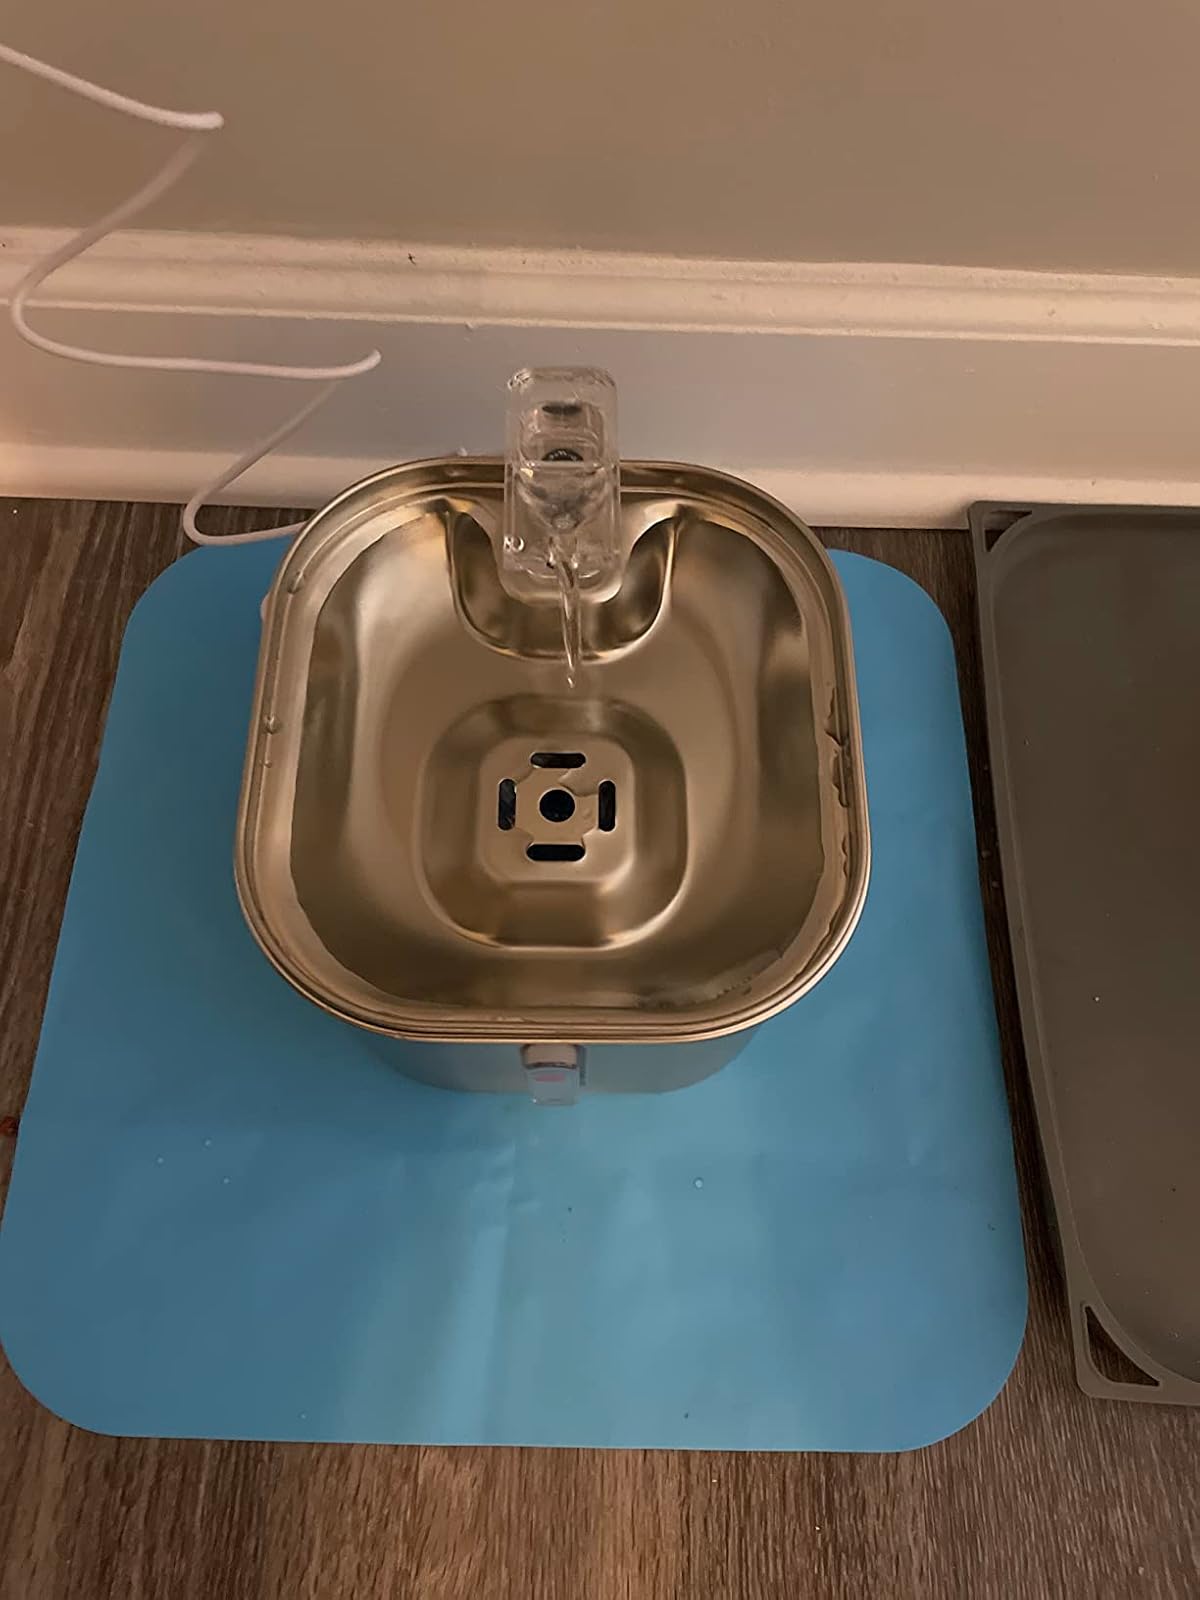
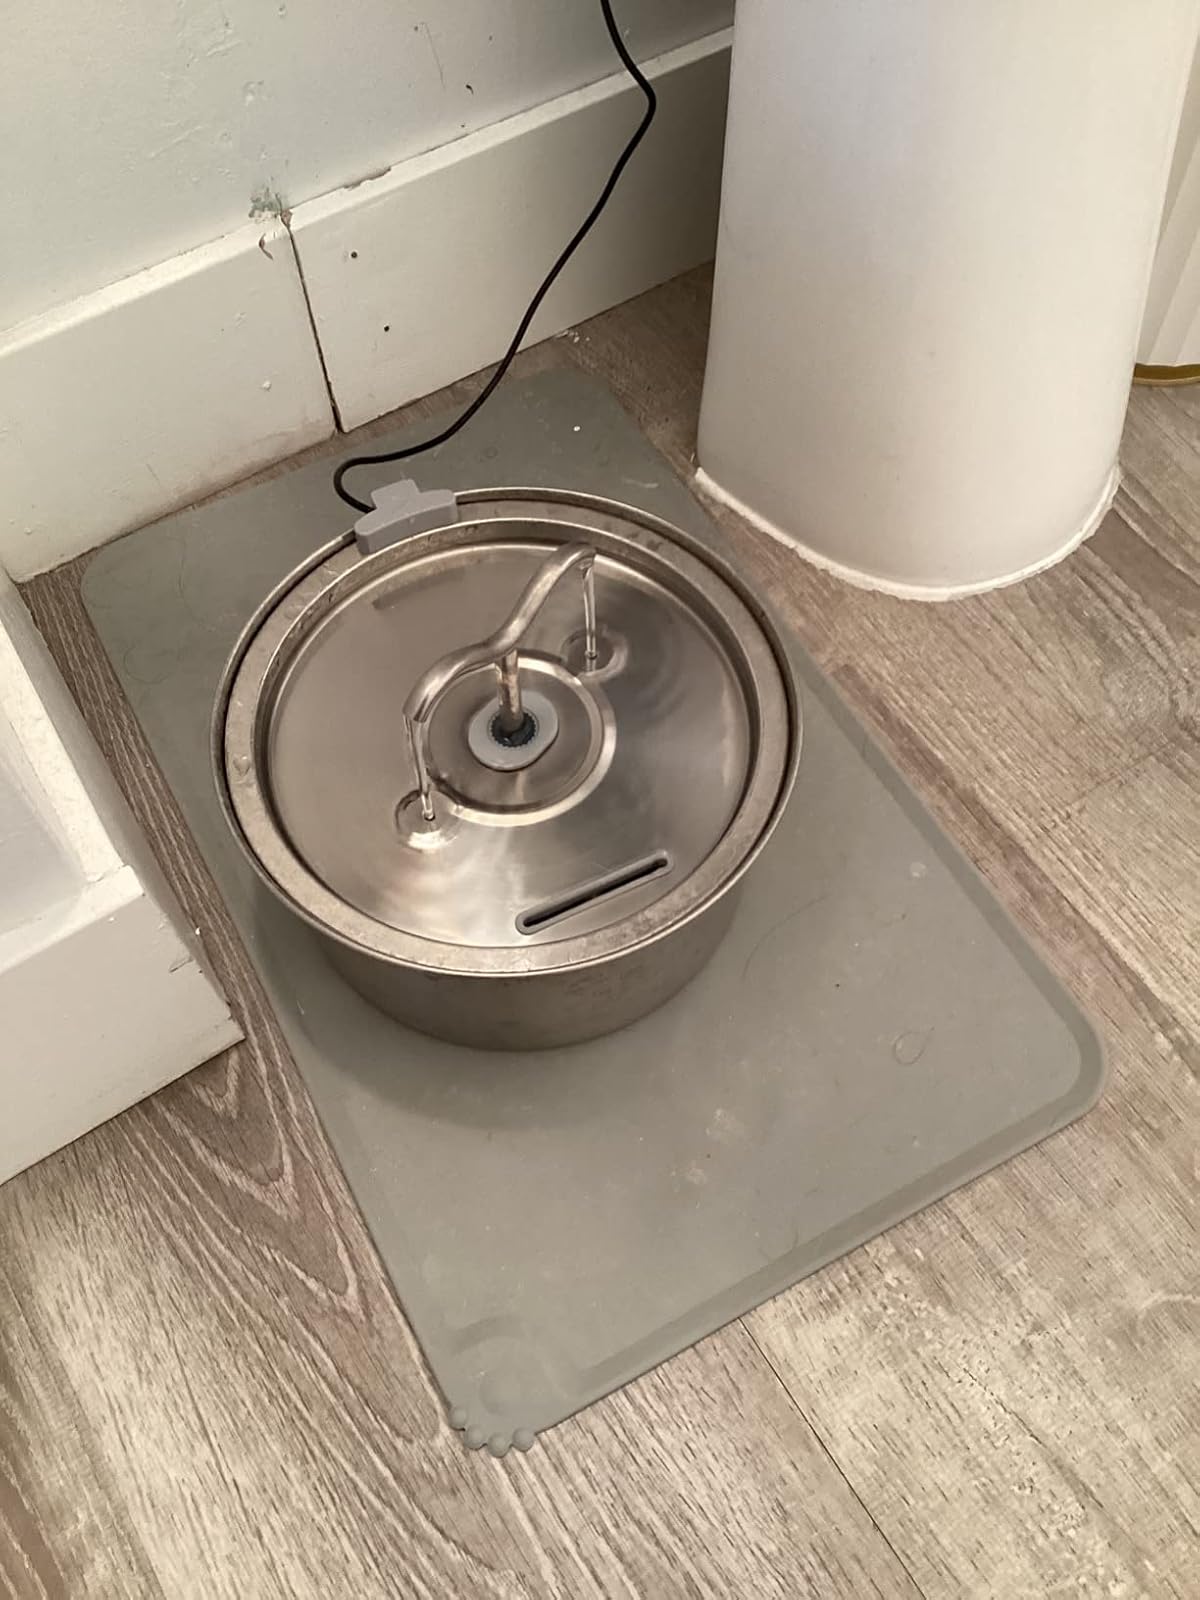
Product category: items_bowl
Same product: no